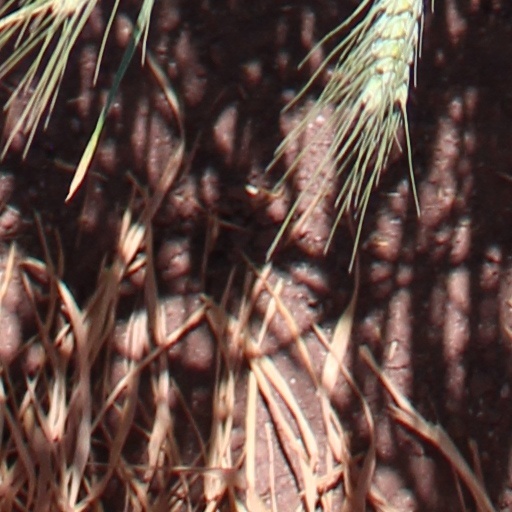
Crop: wheat